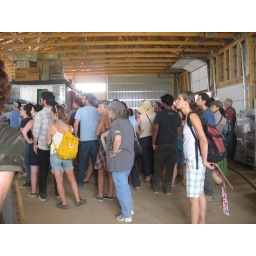
Inside the cooling and washing house (that's member Robbin in the gray hat in the center).